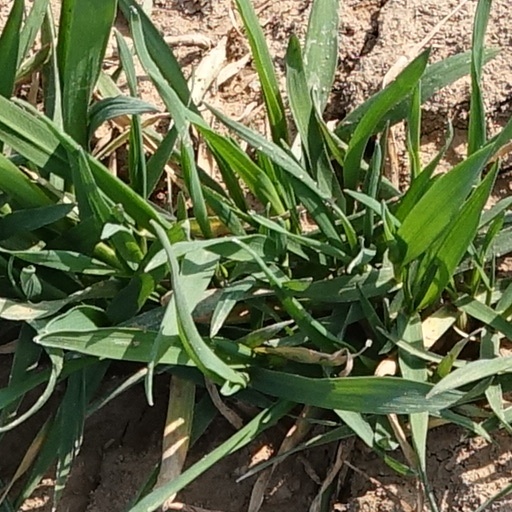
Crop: wheat